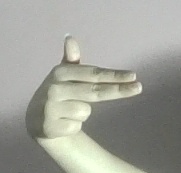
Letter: ghain